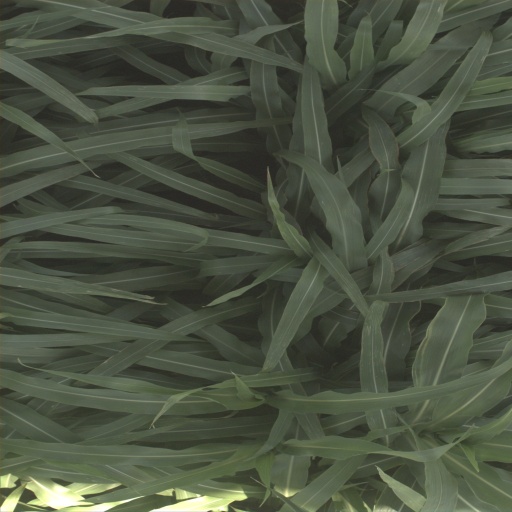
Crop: sorghum